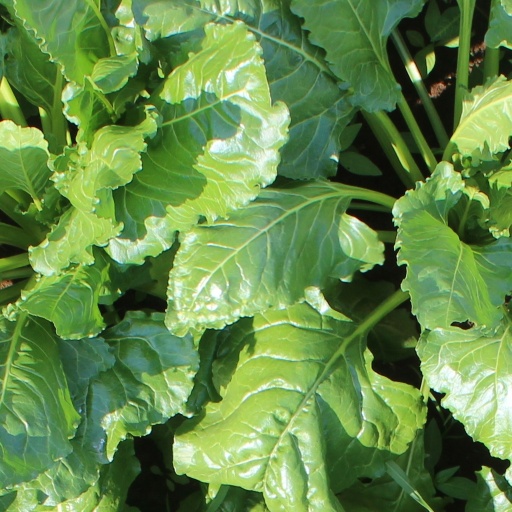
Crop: sugar beet